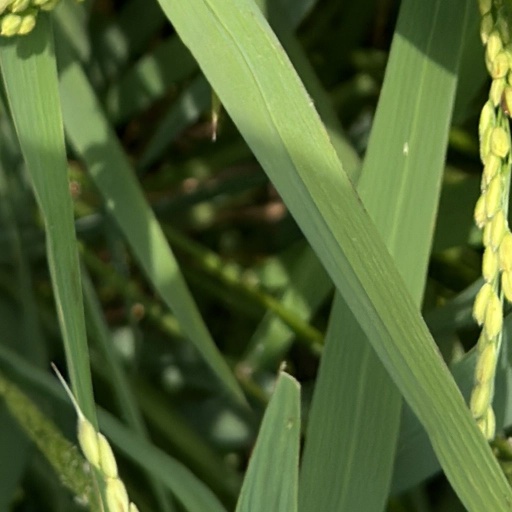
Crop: rice